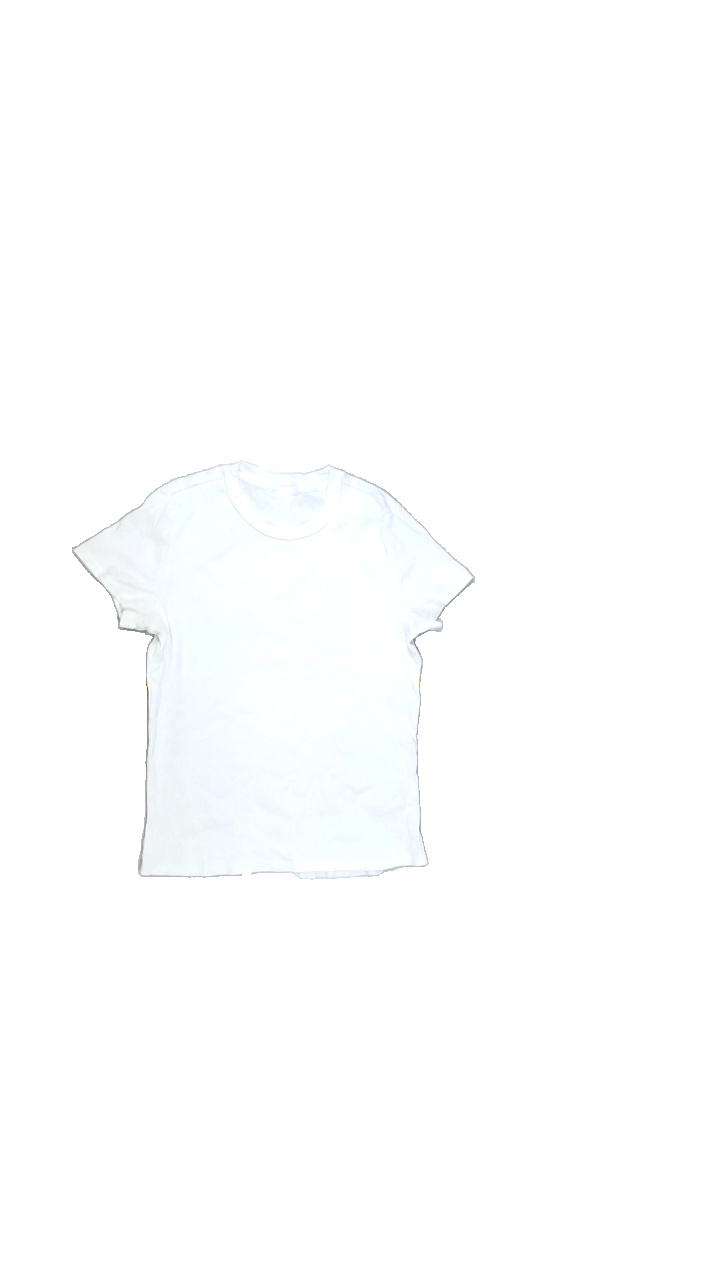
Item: T-shirt (Ladies)
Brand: Not Applicable
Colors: White
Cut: Regular, C-collar
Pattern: Plain
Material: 100%cotton
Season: All
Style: No trend
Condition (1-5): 3
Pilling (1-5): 4
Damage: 1
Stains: No
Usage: Export
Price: <50